Giorgos Tsipras

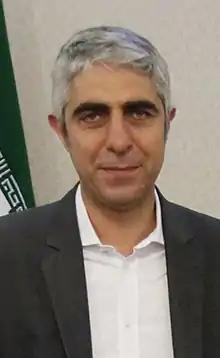
Giorgos Tsipras during a visit to Tehran

He graduated from the Varvakeio High School and holds a degree in Mechanical Engineering from the National Technical University of Athens.